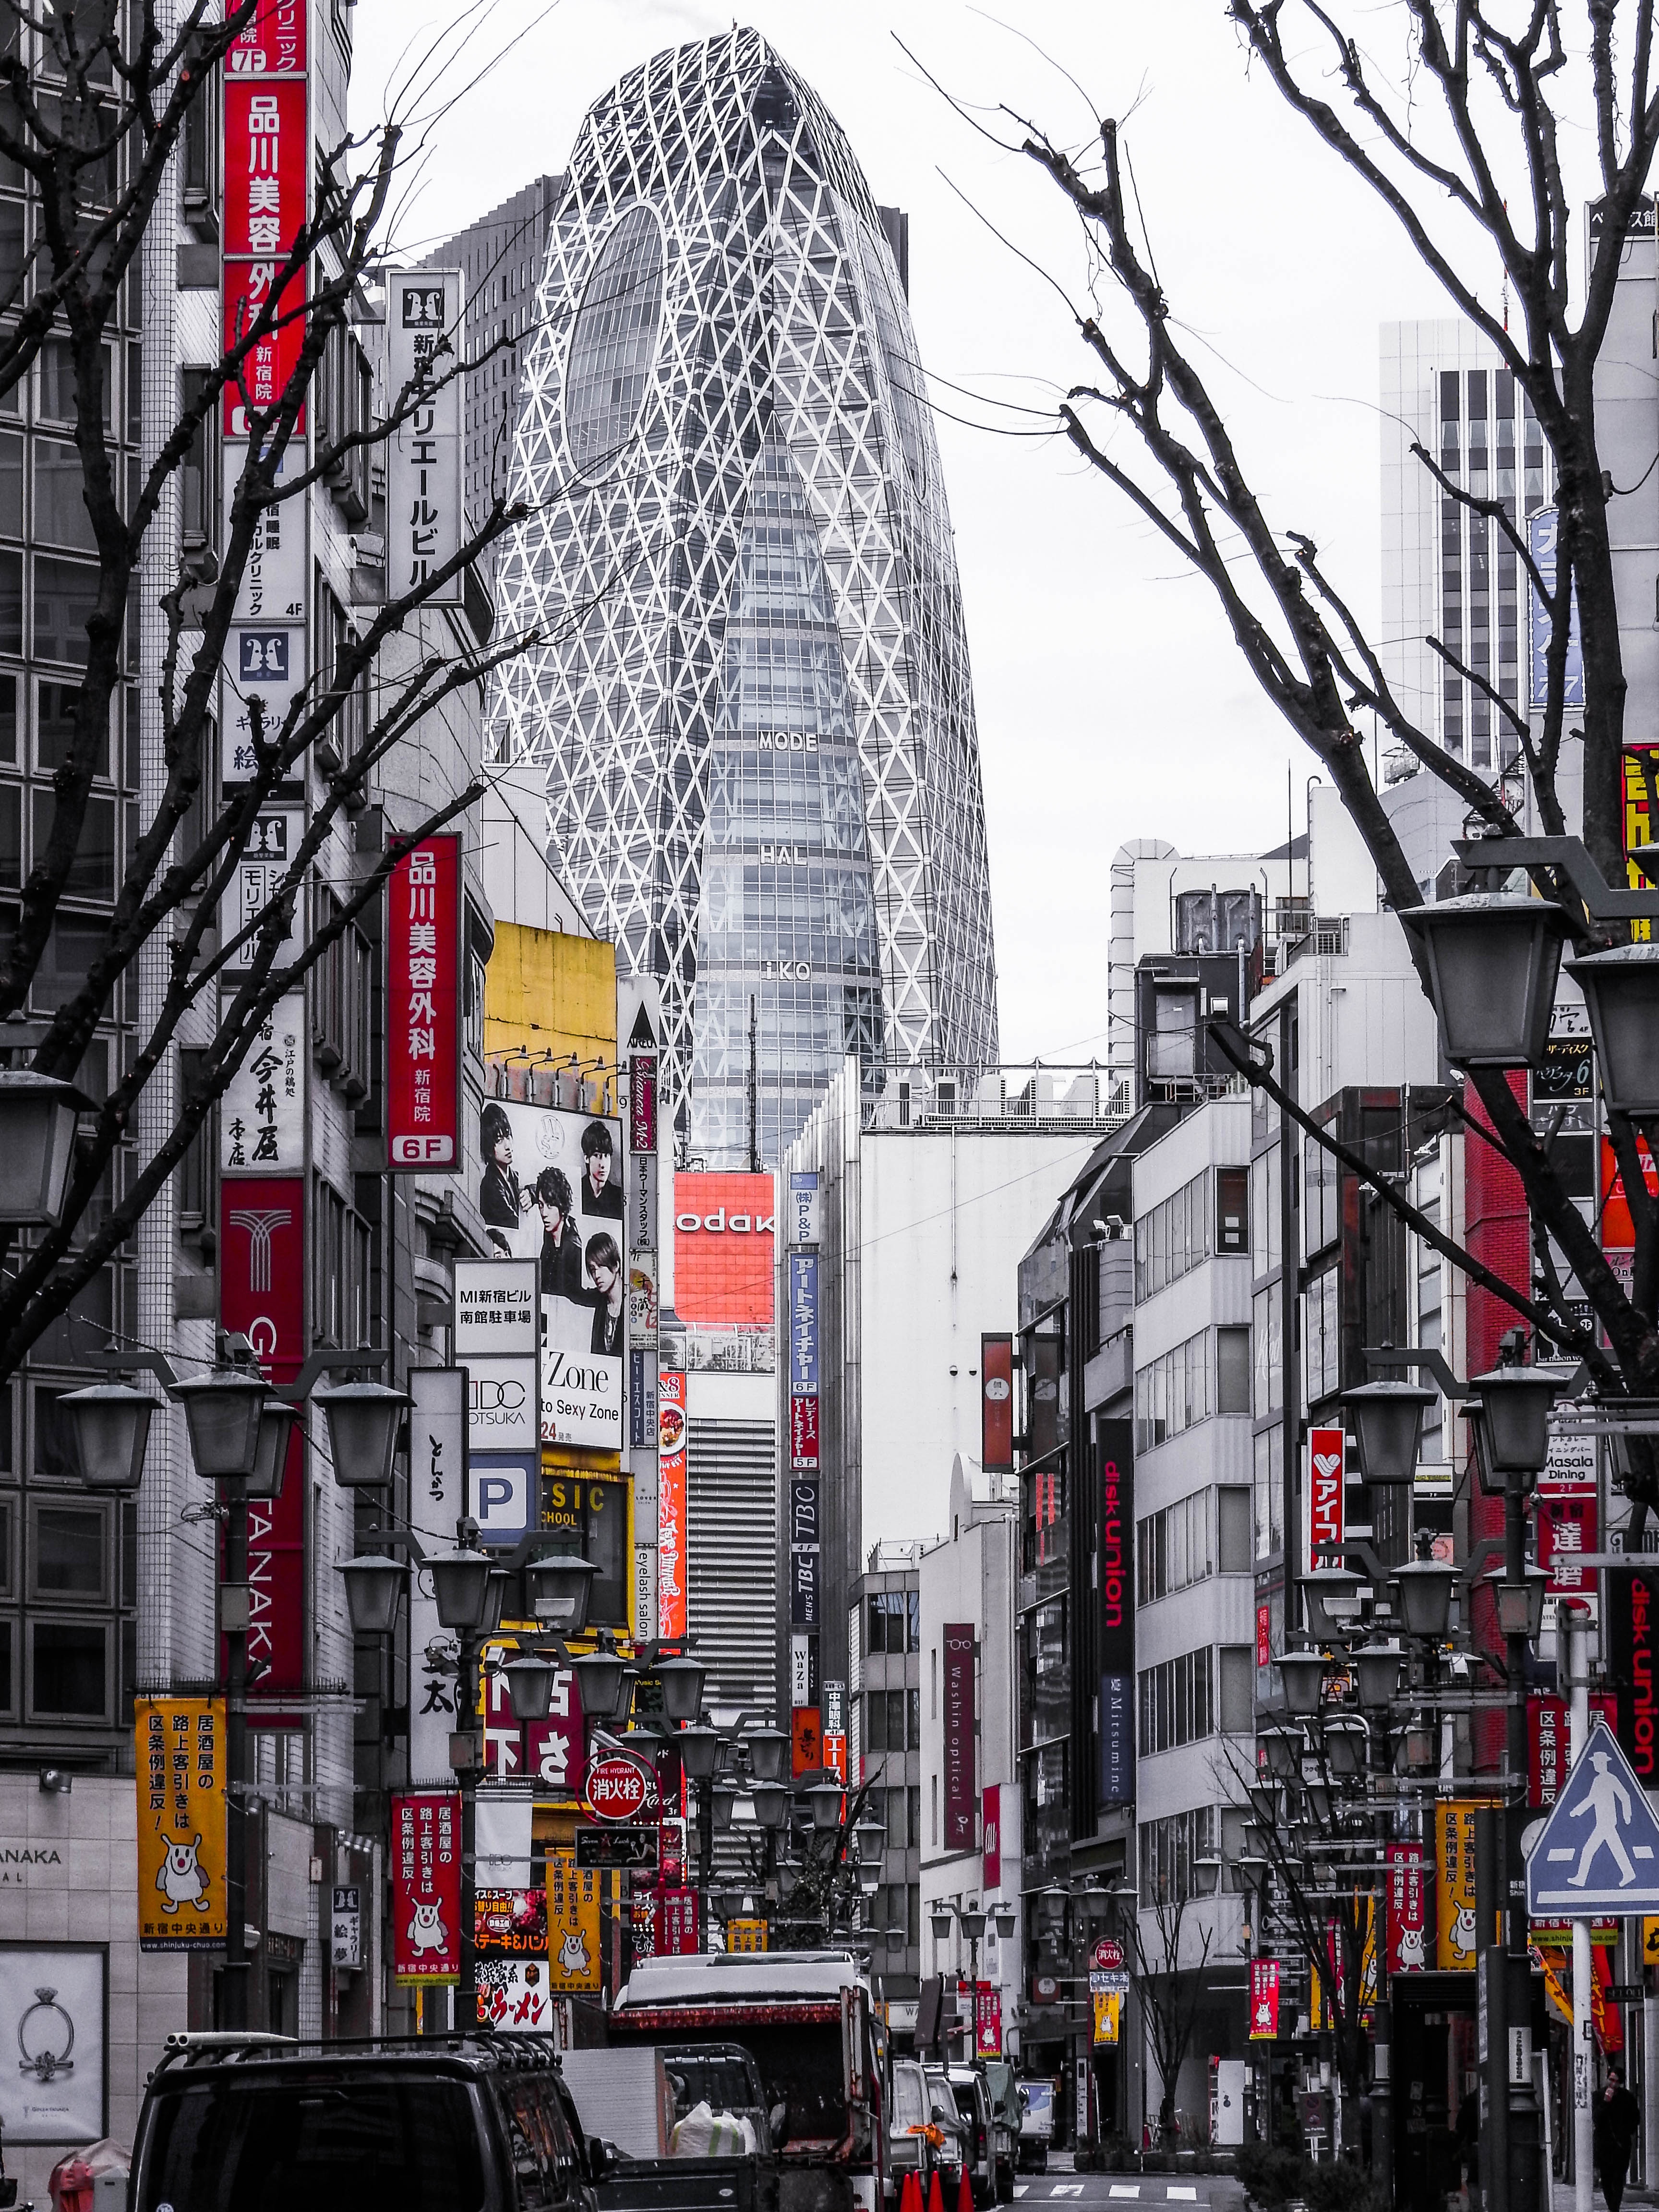
road, skyline, street, city, skyscraper, cityscape, downtown, tower block, art, metropolis, neighbourhood, urban area, residential area, human settlement, metropolitan area